Jalan H.R. Rasuna Said

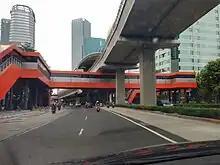
The Kuningan LRT Station

The street is also served by Cibubur and Bekasi lines of the Jabodebek LRT with three stations. Those stations are: